Los Angeles County Department of Medical Examiner

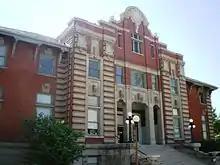
Los Angeles County Medical Examiner Building in 2008

The Los Angeles County Department of Medical Examiner is the medical examiner's office of the government of the County of Los Angeles, California. It is located at the Boyle Heights neighborhood in Los Angeles.